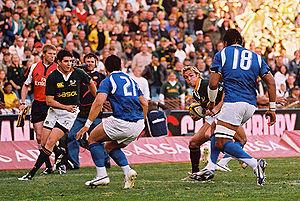
Percival Colin Montgomery, né le 15 mars 1974 à Walvis Bay, était un joueur de rugby sud-africain, évoluant principalement au poste d'arrière.